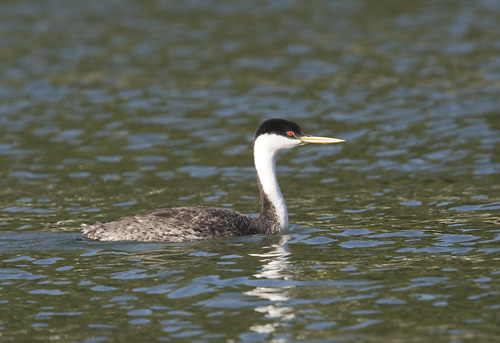
a bird with a large, pointed bill, stark orange eyes, white neck, and black crown.
this is a grey bird with a white neck and a red eye.
the bird has a white curved neck with a black crown and long yellow beak.
this is a mid-sized water bird with a white neck, black head, red eye and a long sharp bill.
an aquatic bird with a white neck, black crown, red eyes, with black and white layered feathers.
this bird has wings that are brown with a long yellow beak
this particular bird has a belly that is gray and brown
this long-beaked swan had black, gray, and white feathers that cover its body.
this particular bird has sides that are white and gray and has orange eyesa large bird with orange eyes a black head and a grey feathered body with a sharp beak.
Species: Western Grebe